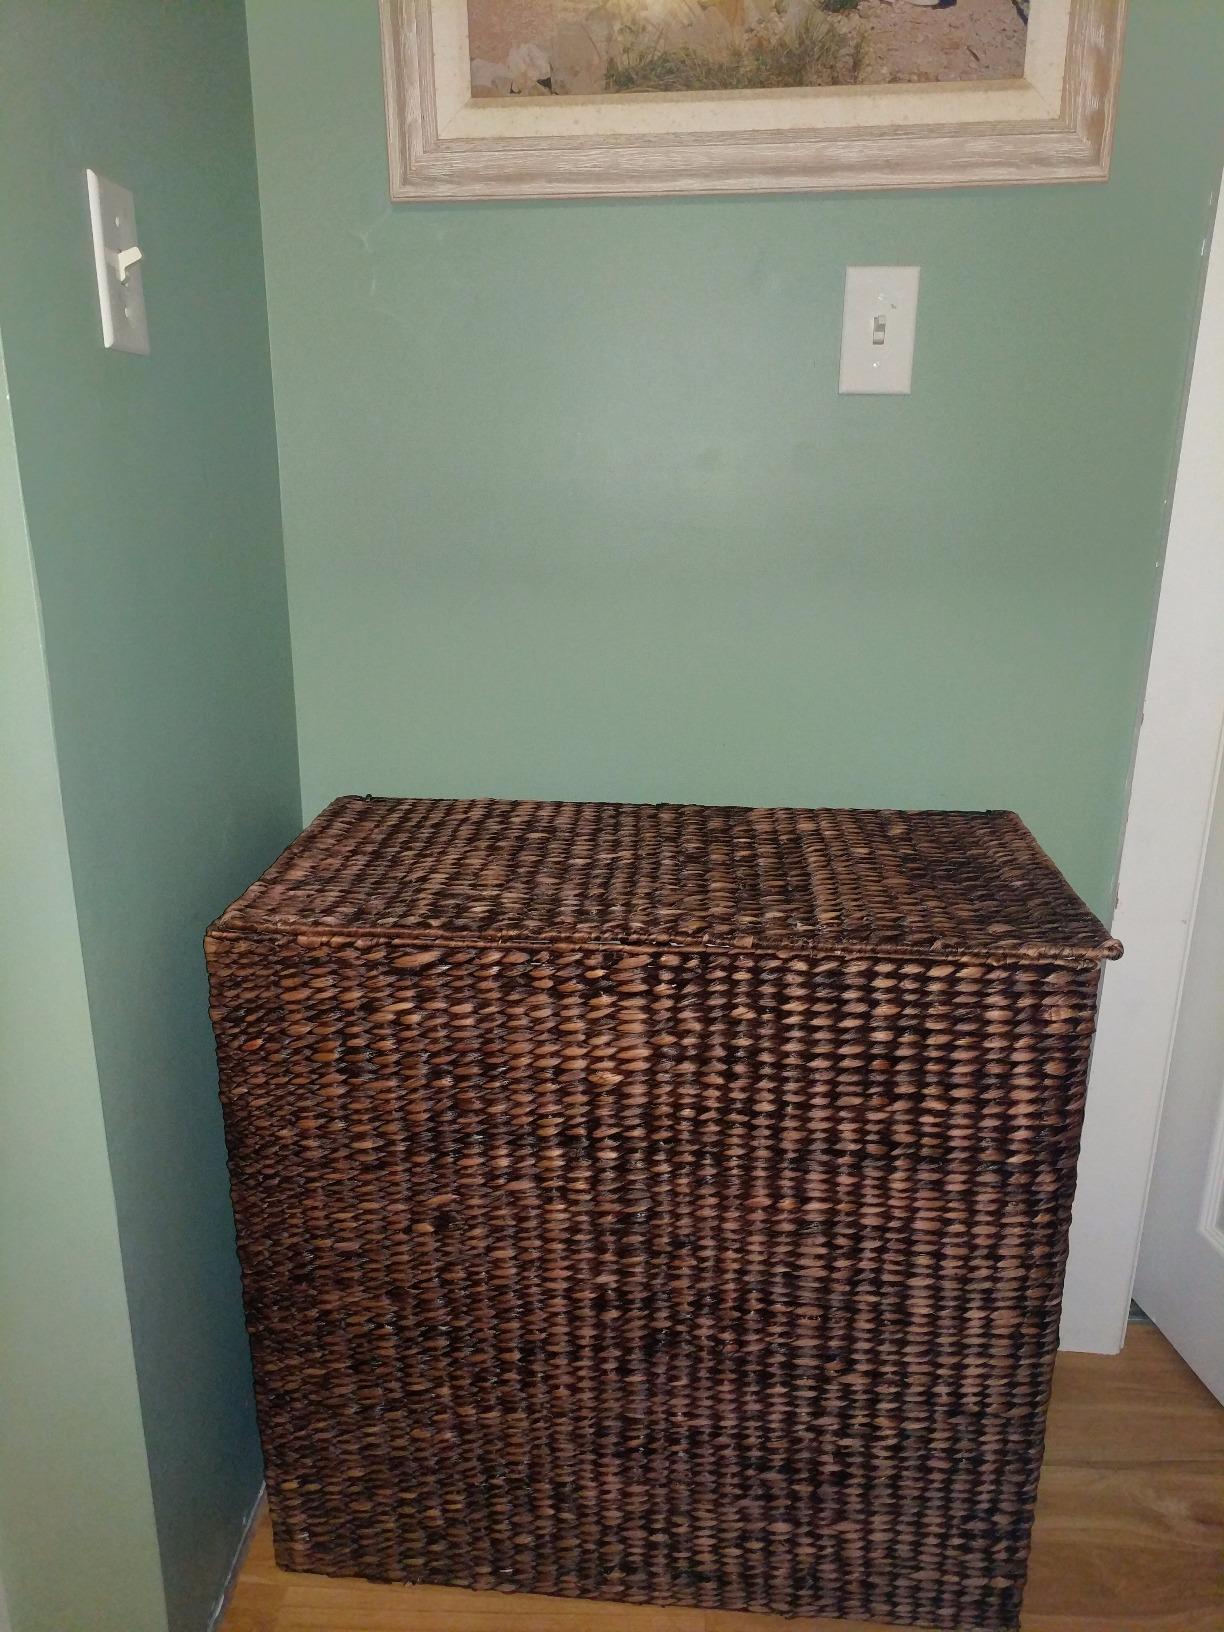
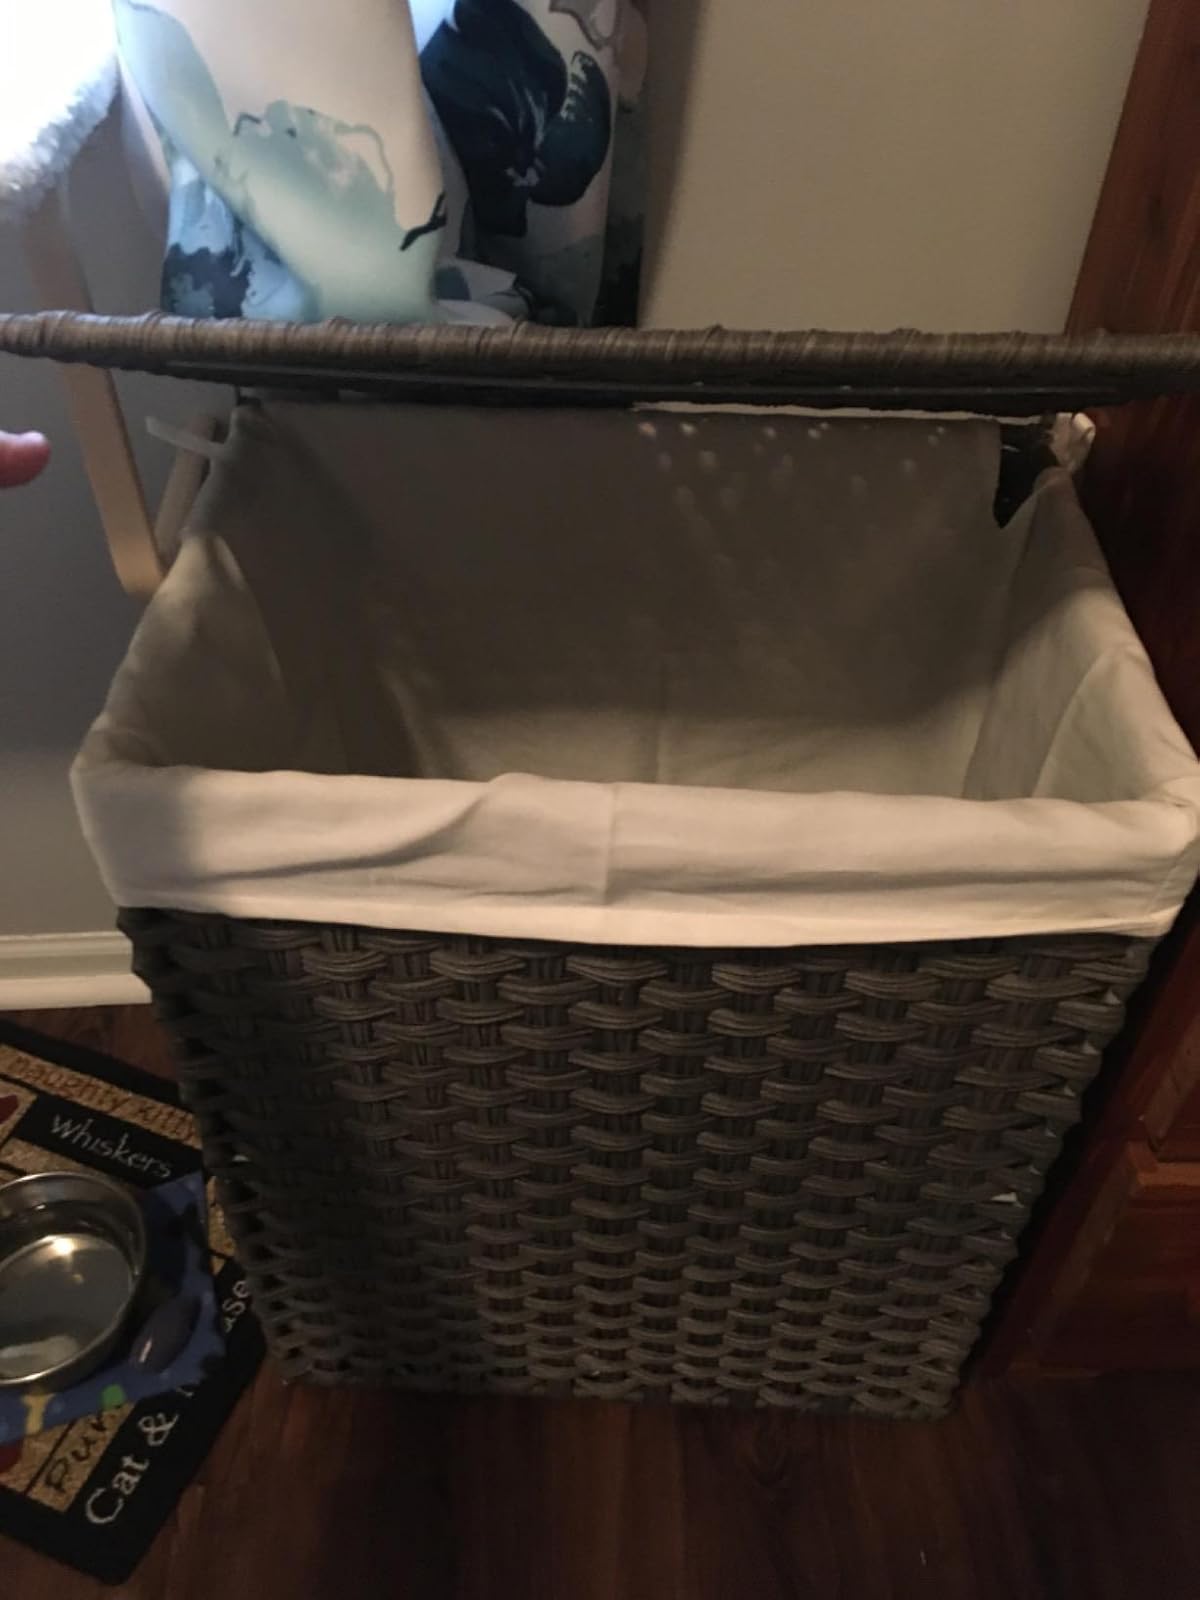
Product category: items_hamper
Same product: no